Benjamin F. Randolph

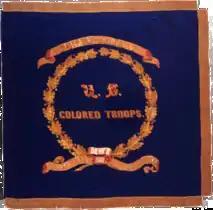
Colors for 26th Regiment Infantry, U.S. Colored Troops

After his unit disbanded, Randolph chose to remain in South Carolina during Reconstruction. He attended the Colored People's Convention in Charleston in 1865, subsequently joining the Freedmen's Bureau, serving as assistant superintendent for education in Charleston. In seeking a position with the Bureau, Randolph had written: